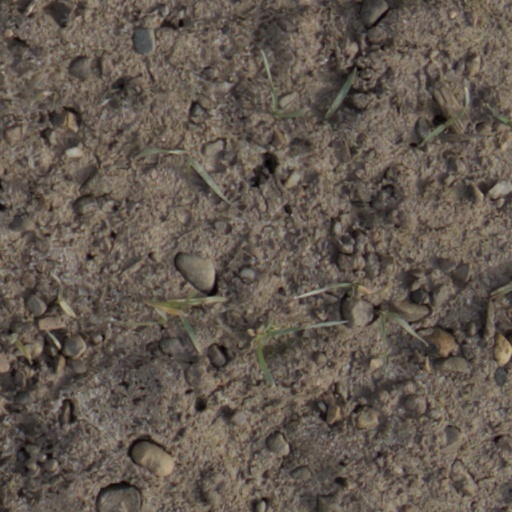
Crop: wheat